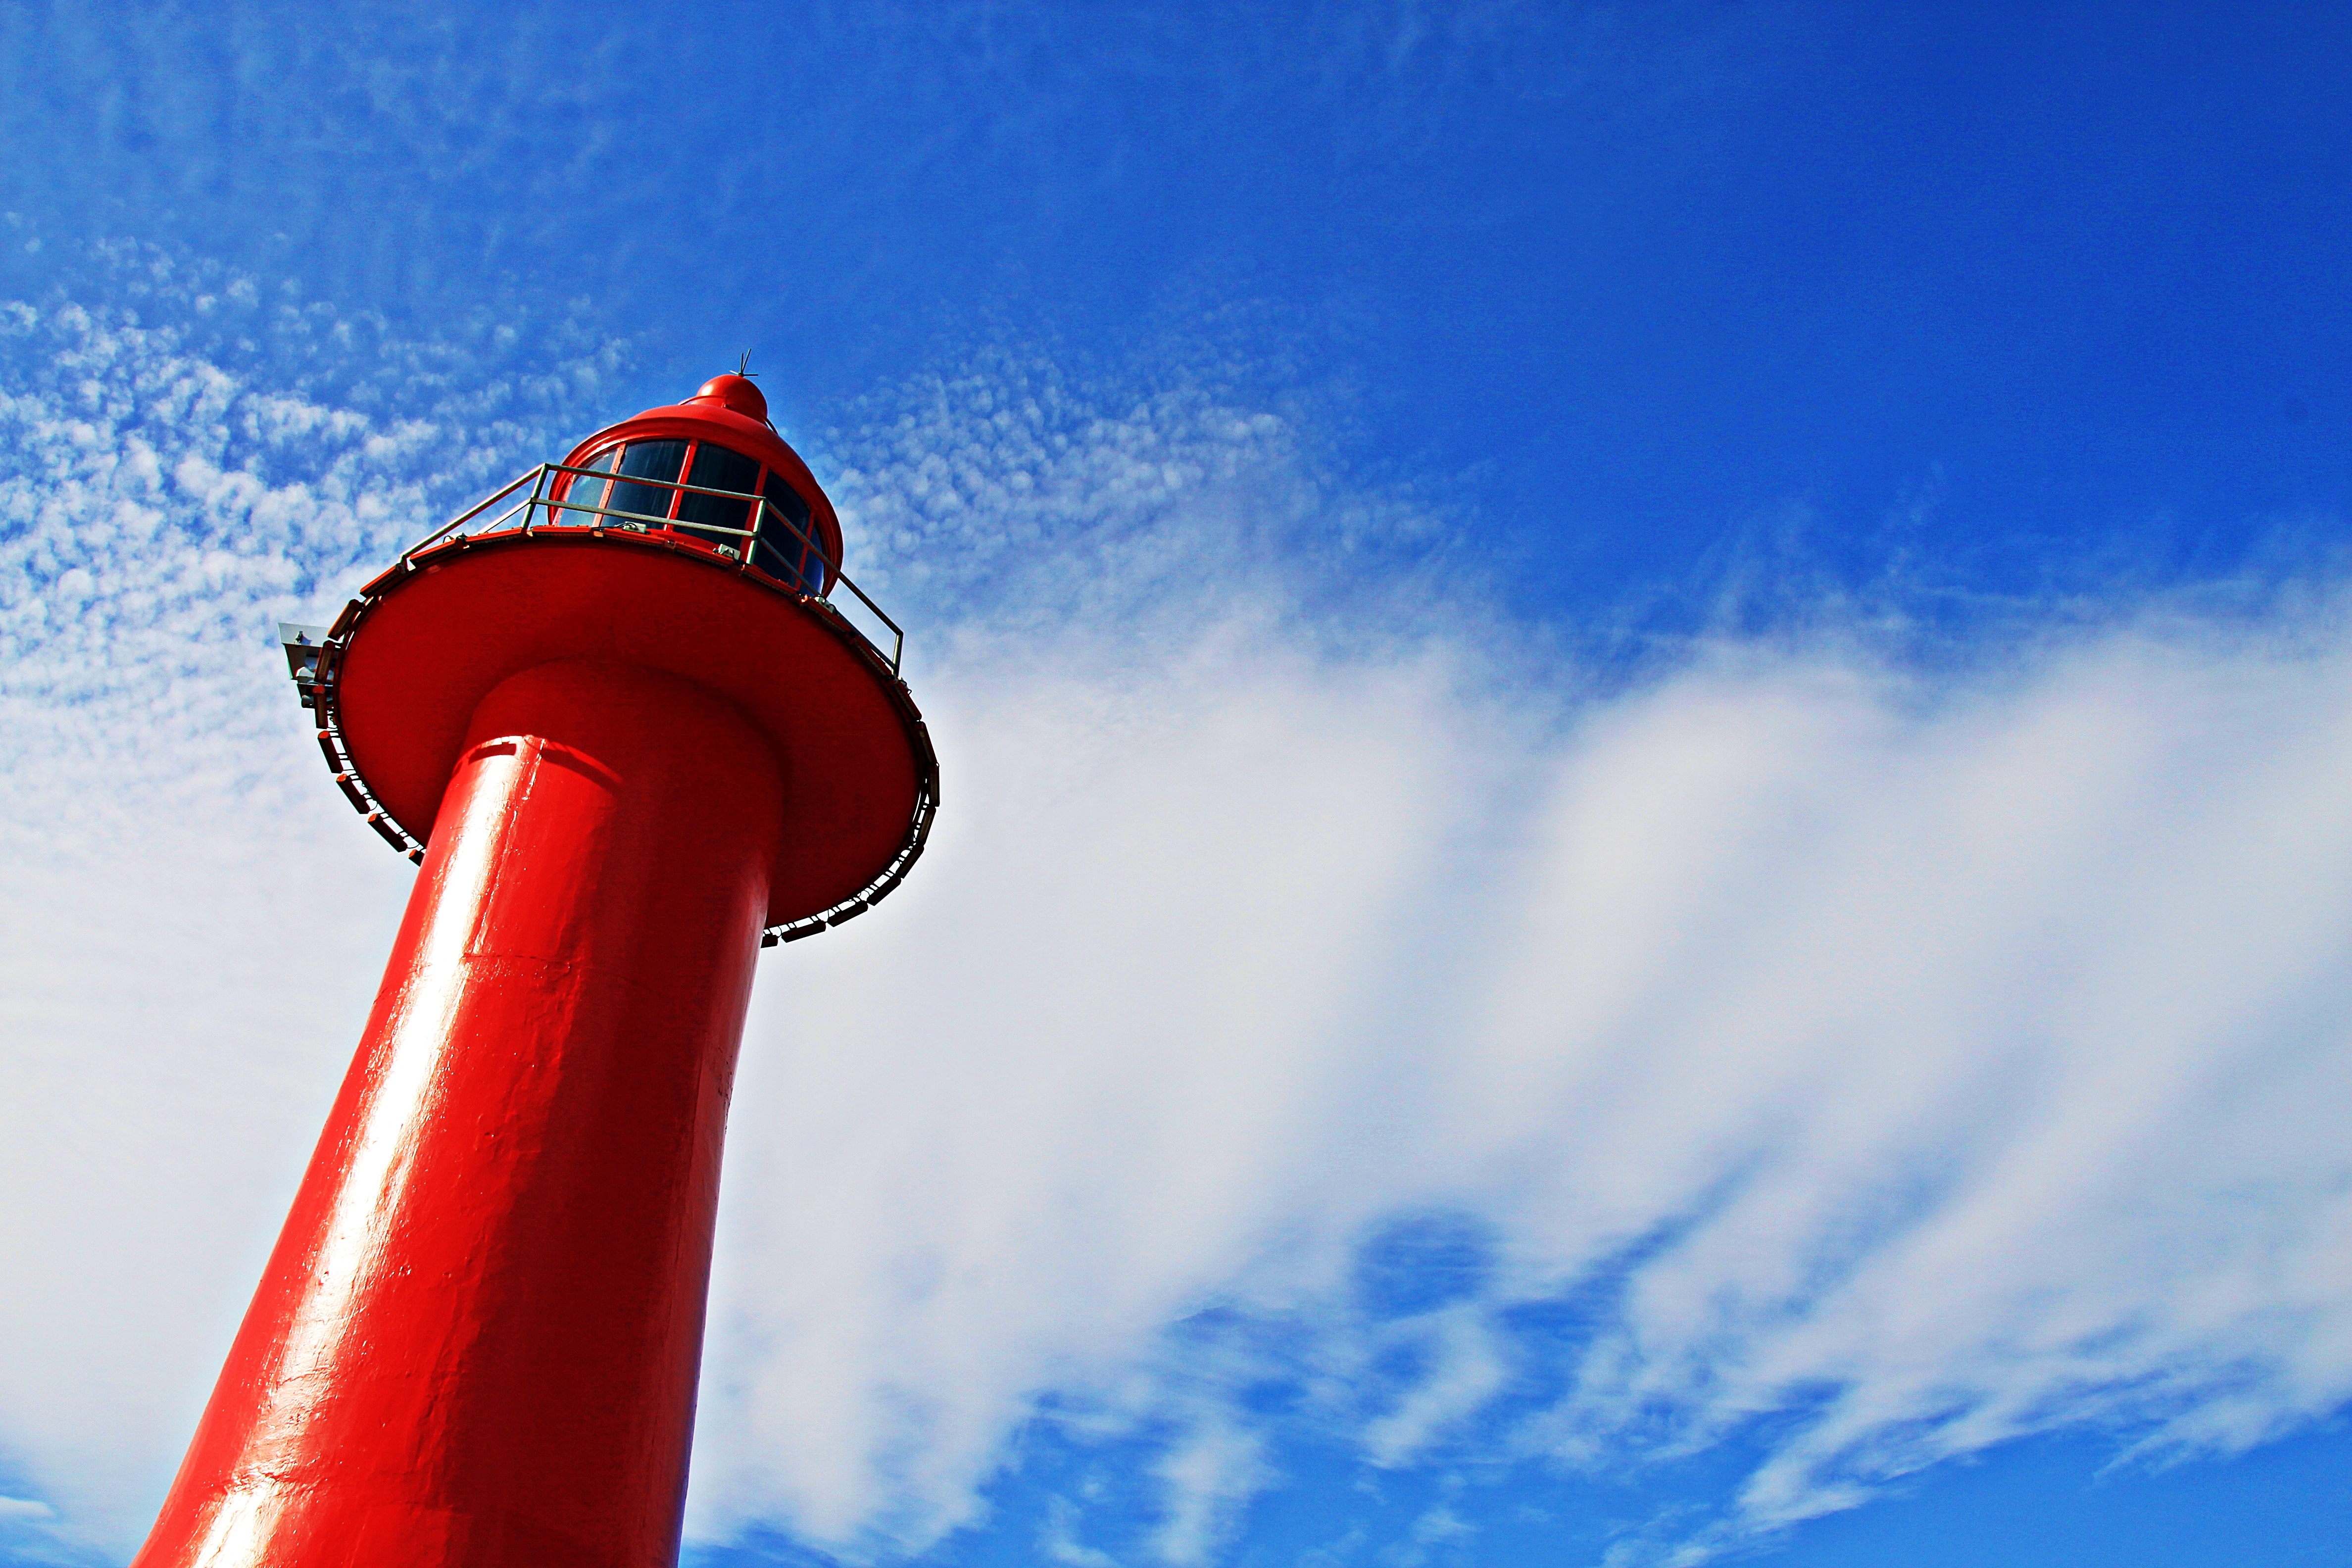
red lighthouse, lighthouse, Kangwondo, korea, blue, sky, red, cloud, water, tower, observation tower, architecture, meteorological phenomenon, control tower